Gender and religion

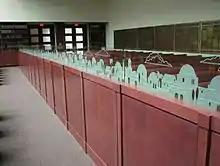
A mechitza in Livingston, New Jersey

In traditional Jewish synagogues, the women's section is separated from the men's section by a wall or curtain called a mechitza. Men are not permitted to pray in the presence of women, to prevent distraction. The "mechitza" shown in the picture on the right is one in a synagogue affiliated with the 'left wing' (more modern side) of Modern Orthodox Judaism, which requires the "mechitza" to be of the height shown in the picture. More traditional or 'right wing' Modern Orthodox Judaism, and all forms of Haredi Judaism, require the "mechitza" to be of a type which absolutely prevents the men from seeing the women.